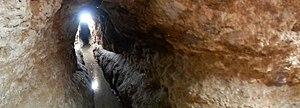
Nain ou Na'in est une ville du centre de l'Iran située dans la province d'Isfahan.